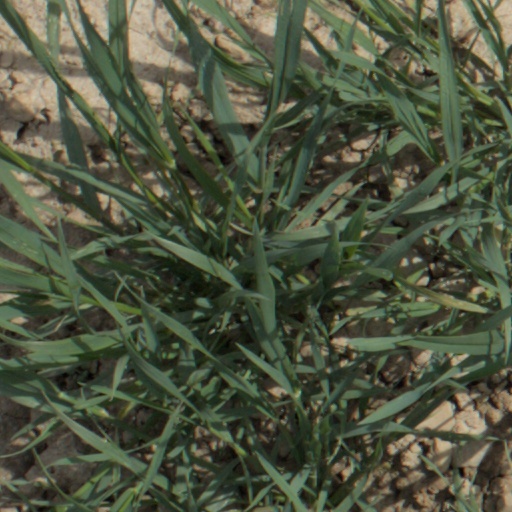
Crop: wheat